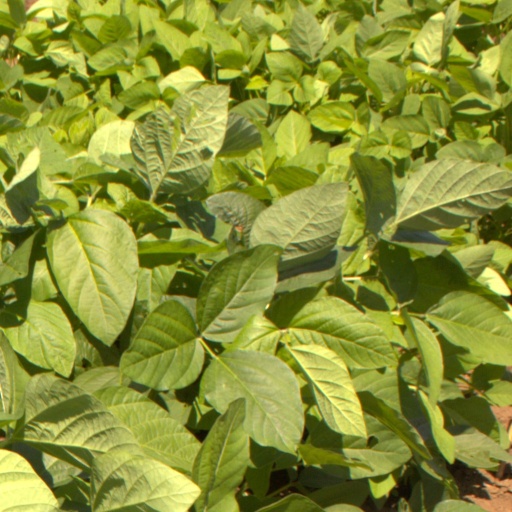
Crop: soybean